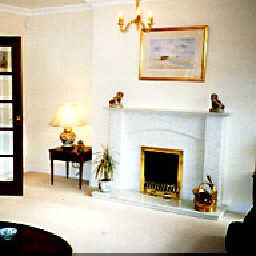
Room type: livingroom